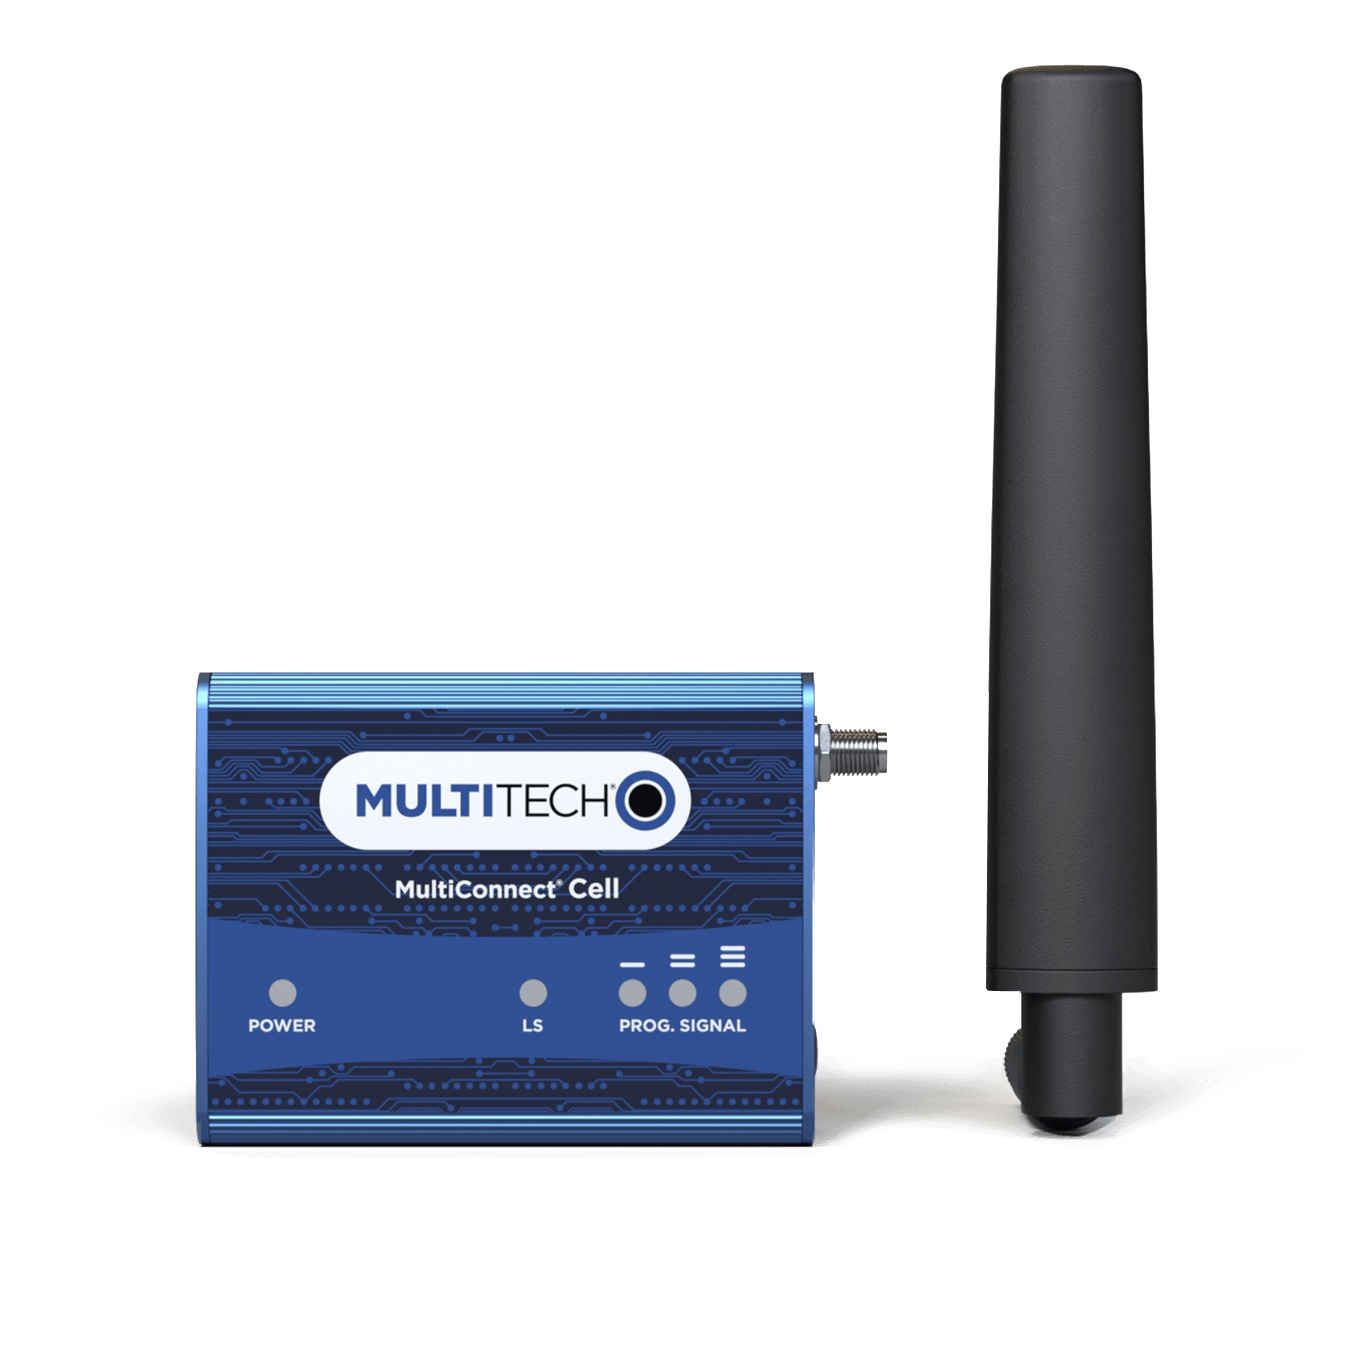
Enphase Mobile Connect+ CELLMODEM-M1-06-AT-05 Cell Modem
Brand: Enphase
Enphase, Mobile Connect, LTE CAT M1 Cell Modem, Plug and Play Modem, includes 5 Year ATT Data Plan for US, Puerto Rico, US Virgin Islands, Canada, Mexico up to 60 Inverters, CELLMODEM-M1-06-AT-05 The Enphase Mobile Connect cellular modems deliver easy, reliable networking for Enphase Systems using S and IQ Series Gateways. The Cellular Modem connects the Gateway-S or IQ Gateway to the Enphase Cloud through LTE-M cellular connectivity. It eliminates the need for an on-site Internet connection to monitor an Enphase system. The modem is pre-configured and is activated when connected to the Gateway. The Gateway collects module-level and system-level production data, and can be configured to collect consumption data at pre-defined periods of time. It also transmits to the Enphase Cloud four times a day.
Category: Electronics > Networking > Modems